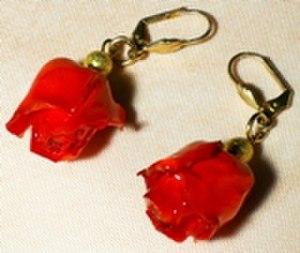
Boucles d'oreilles roses naturelles jaunes vitrifiées
Une boucle d’oreille est un bijou ornant le pavillon de l’oreille, traditionnellement au niveau du lobe. Porté par paire, ce bijou est généralement considéré comme un accessoire féminin. Une vaste majorité des boucles d’oreille impose une perforation du pavillon auriculaire, mais il existe aujourd’hui des alternatives pour les oreilles non-percées.